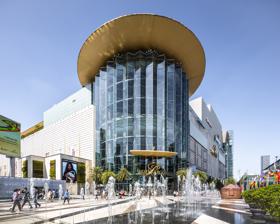
Building: Siam Paragon
Country: Thailand
Year built: 2005
Shopping mall in Bangkok, Thailand Siam Paragon Siam Paragon, Parc Paragon, and Siam Station Location 991 Rama I Road , Pathum Wan Bangkok 10330, Thailand Coordinates 13°44′47″N 100°32′6″E / 13.74639°N 100.53500°E / 13.74639; 100.53500 Opening date 9 December 2005 ; 19 years ago ( 2005-12-09 ) Management Siam Paragon Development by Siam Piwat and The Mall Group Owner Crown Property Bureau (land) Architect J+H Boiffils Total retail floor area 400,000 m 2 (4,300,000 sq ft) (retail area) No. of floors 10 (including the underground) Parking 4,000 cars Public transit access Siam Station Website www .siamparagon .co .th Main Atrium Siam Paragon ( Thai : สยามพารากอน ) is a shopping mall in Bangkok , Thailand . It is one of the largest malls in Thailand, along with Iconsiam , CentralWorld and Central WestGate . Siam Paragon includes a range of specialty stores and restaurants as well as a multiplex (16 large screen cinemas), the Sea Life Bangkok Ocean World aquarium , an exhibition hall, the Thai Art Gallery, and an opera concert hall. It also has a bowling alley and karaoke centre. It is a joint venture by Siam Piwat , the company that owns the adjacent Siam Center/Siam Discovery shopping malls, and The Mall Group , which owns The Emporium . Siam Paragon's financial results are not reported by the privately held Siam Paragon Development. History Main entrance from above Main entrance void The Canal before renovation in 2016 Siam Paragon was built on the former site of the Siam Intercontinental Hotel , which was demolished in 2002 at the end of its lease. The site, leased for 30 years, is Crown Property Bureau land and at one time was the royal parkland of Sa Pathum Palace . The mall opened on 9 December 2005 at a cost of about 15 billion baht or US$450 million. It covers an area of 52 52 rai (8.3 ha; 21 acres). Incidents On 25 November 2016, a man fell from an escalator travelling from floors M to G, landing on the B floor in front of the Sea Life Bangkok Ocean World . The person died the following day due to his injuries. Investigators said it was likely an accidentall fall. On 3 October 2023, at approximately 4:10 PM, a mass shooting occurred on the first floor of the shopping mall complex. Seven people were injured, two of whom died at the hospital a few minutes later. The deceased victims were a Burmese migrant worker , and a Chinese tourist. Later that day, around 5:10 PM, the police arrested a 14-year-old teenager on the third floor of the complex. The mall was temporarily closed, and the gates, including the connector entrance from the Siam BTS station, were shut down. Location Siam Paragon is on Rama I Road in Pathum Wan District, adjacent to other shopping areas . It is next door to Siam Center and Siam Discovery and opposite Siam Square . MBK Center is also nearby. An elevated walkway beneath the BTS Skytrain tracks links Siam Paragon to the Ratchaprasong intersection, where CentralWorld , Gaysorn Village and several other shopping malls and hotels are located. Transportation BTS Skytrain Sukhumvit and Silom Lines – Siam station has a skybridge linked to Siam Paragon's M floor. Parking – 100,000 square metres, accommodating 4,000 cars. Department store and retail shops Gourmet Garden in Ground floor completed in 2017 Exotique Thai in Level 4 Paragon Cinema in Level 5 The Paragon Department Store occupies 50,000 square metres. Another 40,000 square metres are devoted to retail shops selling goods ranging from apparel to groceries to expensive automobiles. Thai traditional art There is a section of Thai traditional arts shops offering a range of decorative silk, ivory and antique items. Royal Paragon Hall The Royal Paragon Hall is a 12,000 square metre events facility, with a capacity of 5,000 persons suitable for concerts, conventions, and special exhibitions. Hotel The Siam Kempinski Hotel and serviced apartment complex is on a 13 acres (53,000 m 2 ) at the rear of the Siam Paragon property. Energy footprint Siam Ocean World Siam Paragon consumes roughly 123 GWh of electricity a year (2011). By comparison, over the same period, Mae Hong Son province 's quarter-million inhabitants used 65 GWh. Food Court (2006) Gourmet Garden ceiling designed by Korakot Aromdee Level M Level 2 Level 3 Food Passage in Level 4 Kidzania in Level 5 Royal Paragon Hall in Level 5 See also List of shopping malls in Thailand List of largest shopping malls in Thailand References